Jock Sutherland

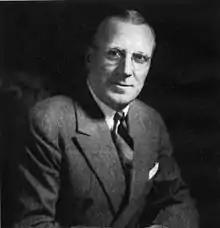
Sutherland pictured in the "1939 Owl", Pitt's annual student yearbook

John Bain Sutherland (March 21, 1889 – April 11, 1948) was an American football player and coach. He coached college football at Lafayette College (1919–1923) and the University of Pittsburgh (1924–1938) and professional football for the Brooklyn Dodgers (1940–1941) and Pittsburgh Steelers (1946–1947). He was inducted into the College Football Hall of Fame in 1951.